Disembowelment

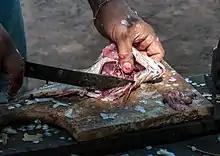
Disemboweling a fish during food preparation

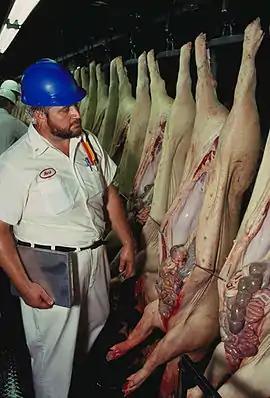
Swine inspection by USDA of disemboweled hogs

Disembowelment, disemboweling, evisceration, eviscerating or gutting is the removal of organs from the gastrointestinal tract (bowels or viscera), usually through an incision made across the abdominal area. Disembowelment is a standard routine operation during animal slaughter. Disembowelment of humans may result from an accident, but has also been used as a method of torture or execution. In such practices, disembowelment may be accompanied by various forms of torture or the removal of other vital organs.